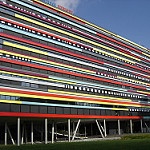
Scene: Outdoor